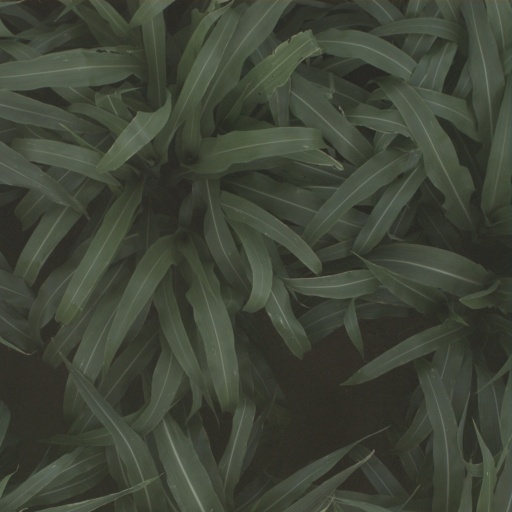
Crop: sorghum